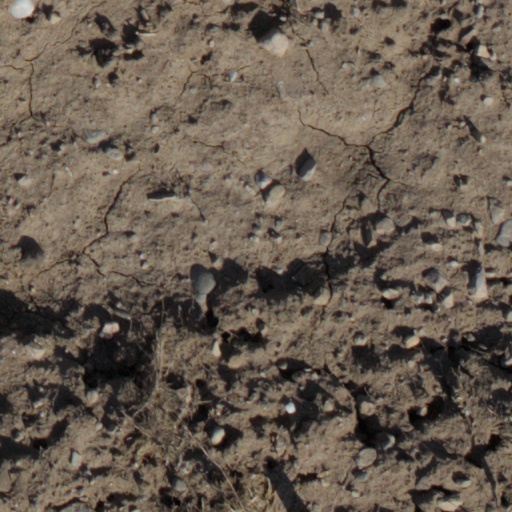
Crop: wheat